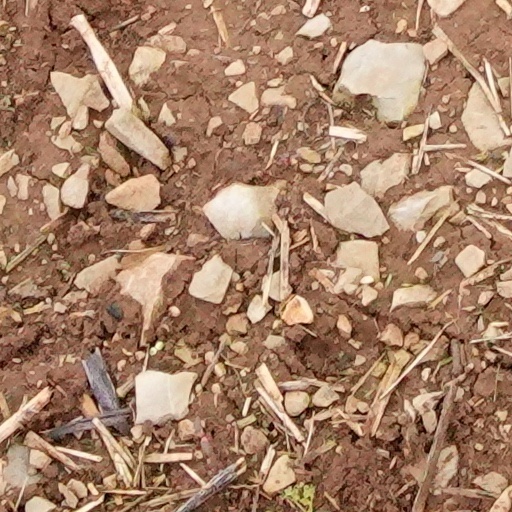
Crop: wheat